Herrliberg

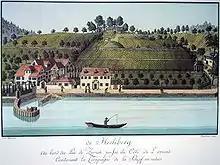
Postcard from 1794 showing the vineyards above Herrliberg

In the 8th century, a village called "Tächliswil" was established. A hamlet called "Wezzo" (today "Wetzwil") was donated to the St. Gallen Abbey in 797. There are also a number of other hamlets, including "Breitwil", "Kittenmühle" and "Intwil".